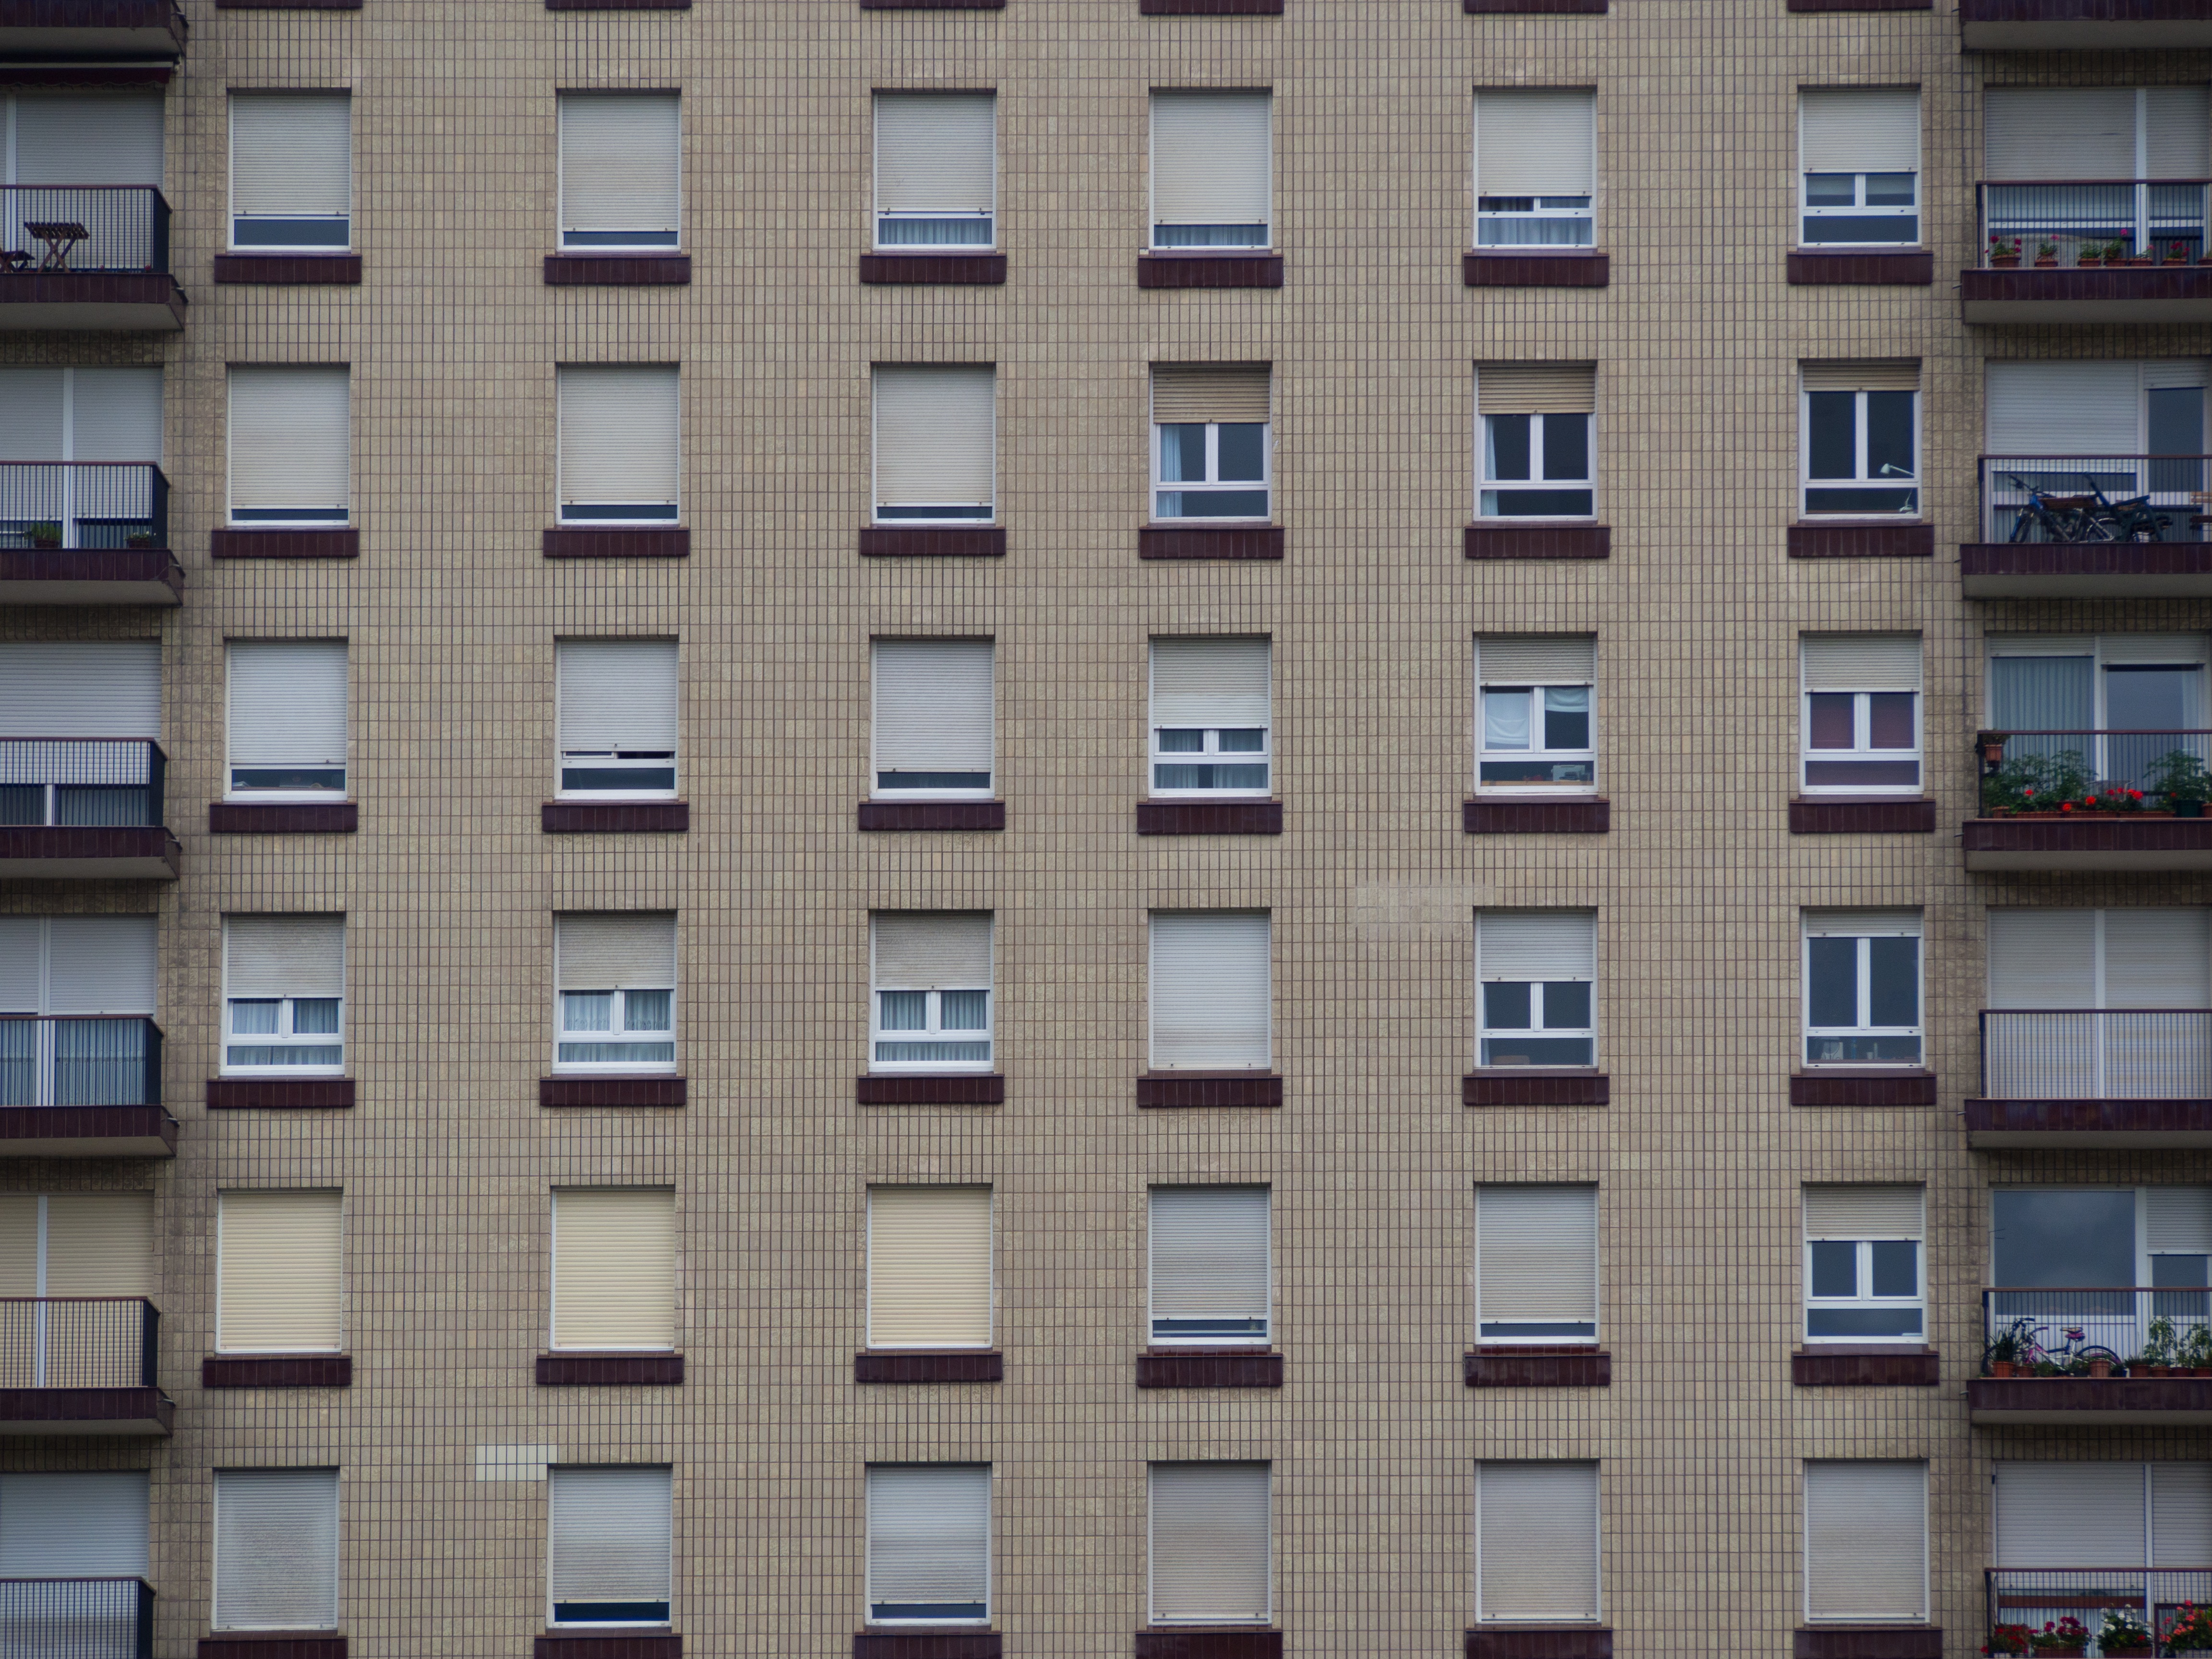
architecture, window, building, city, skyscraper, downtown, plaza, facade, residence, property, apartment, tower block, housing, condominium, neighbourhood, urban area, residential area, window covering